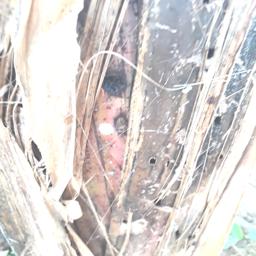
Label: BACTERIAL SOFT ROT